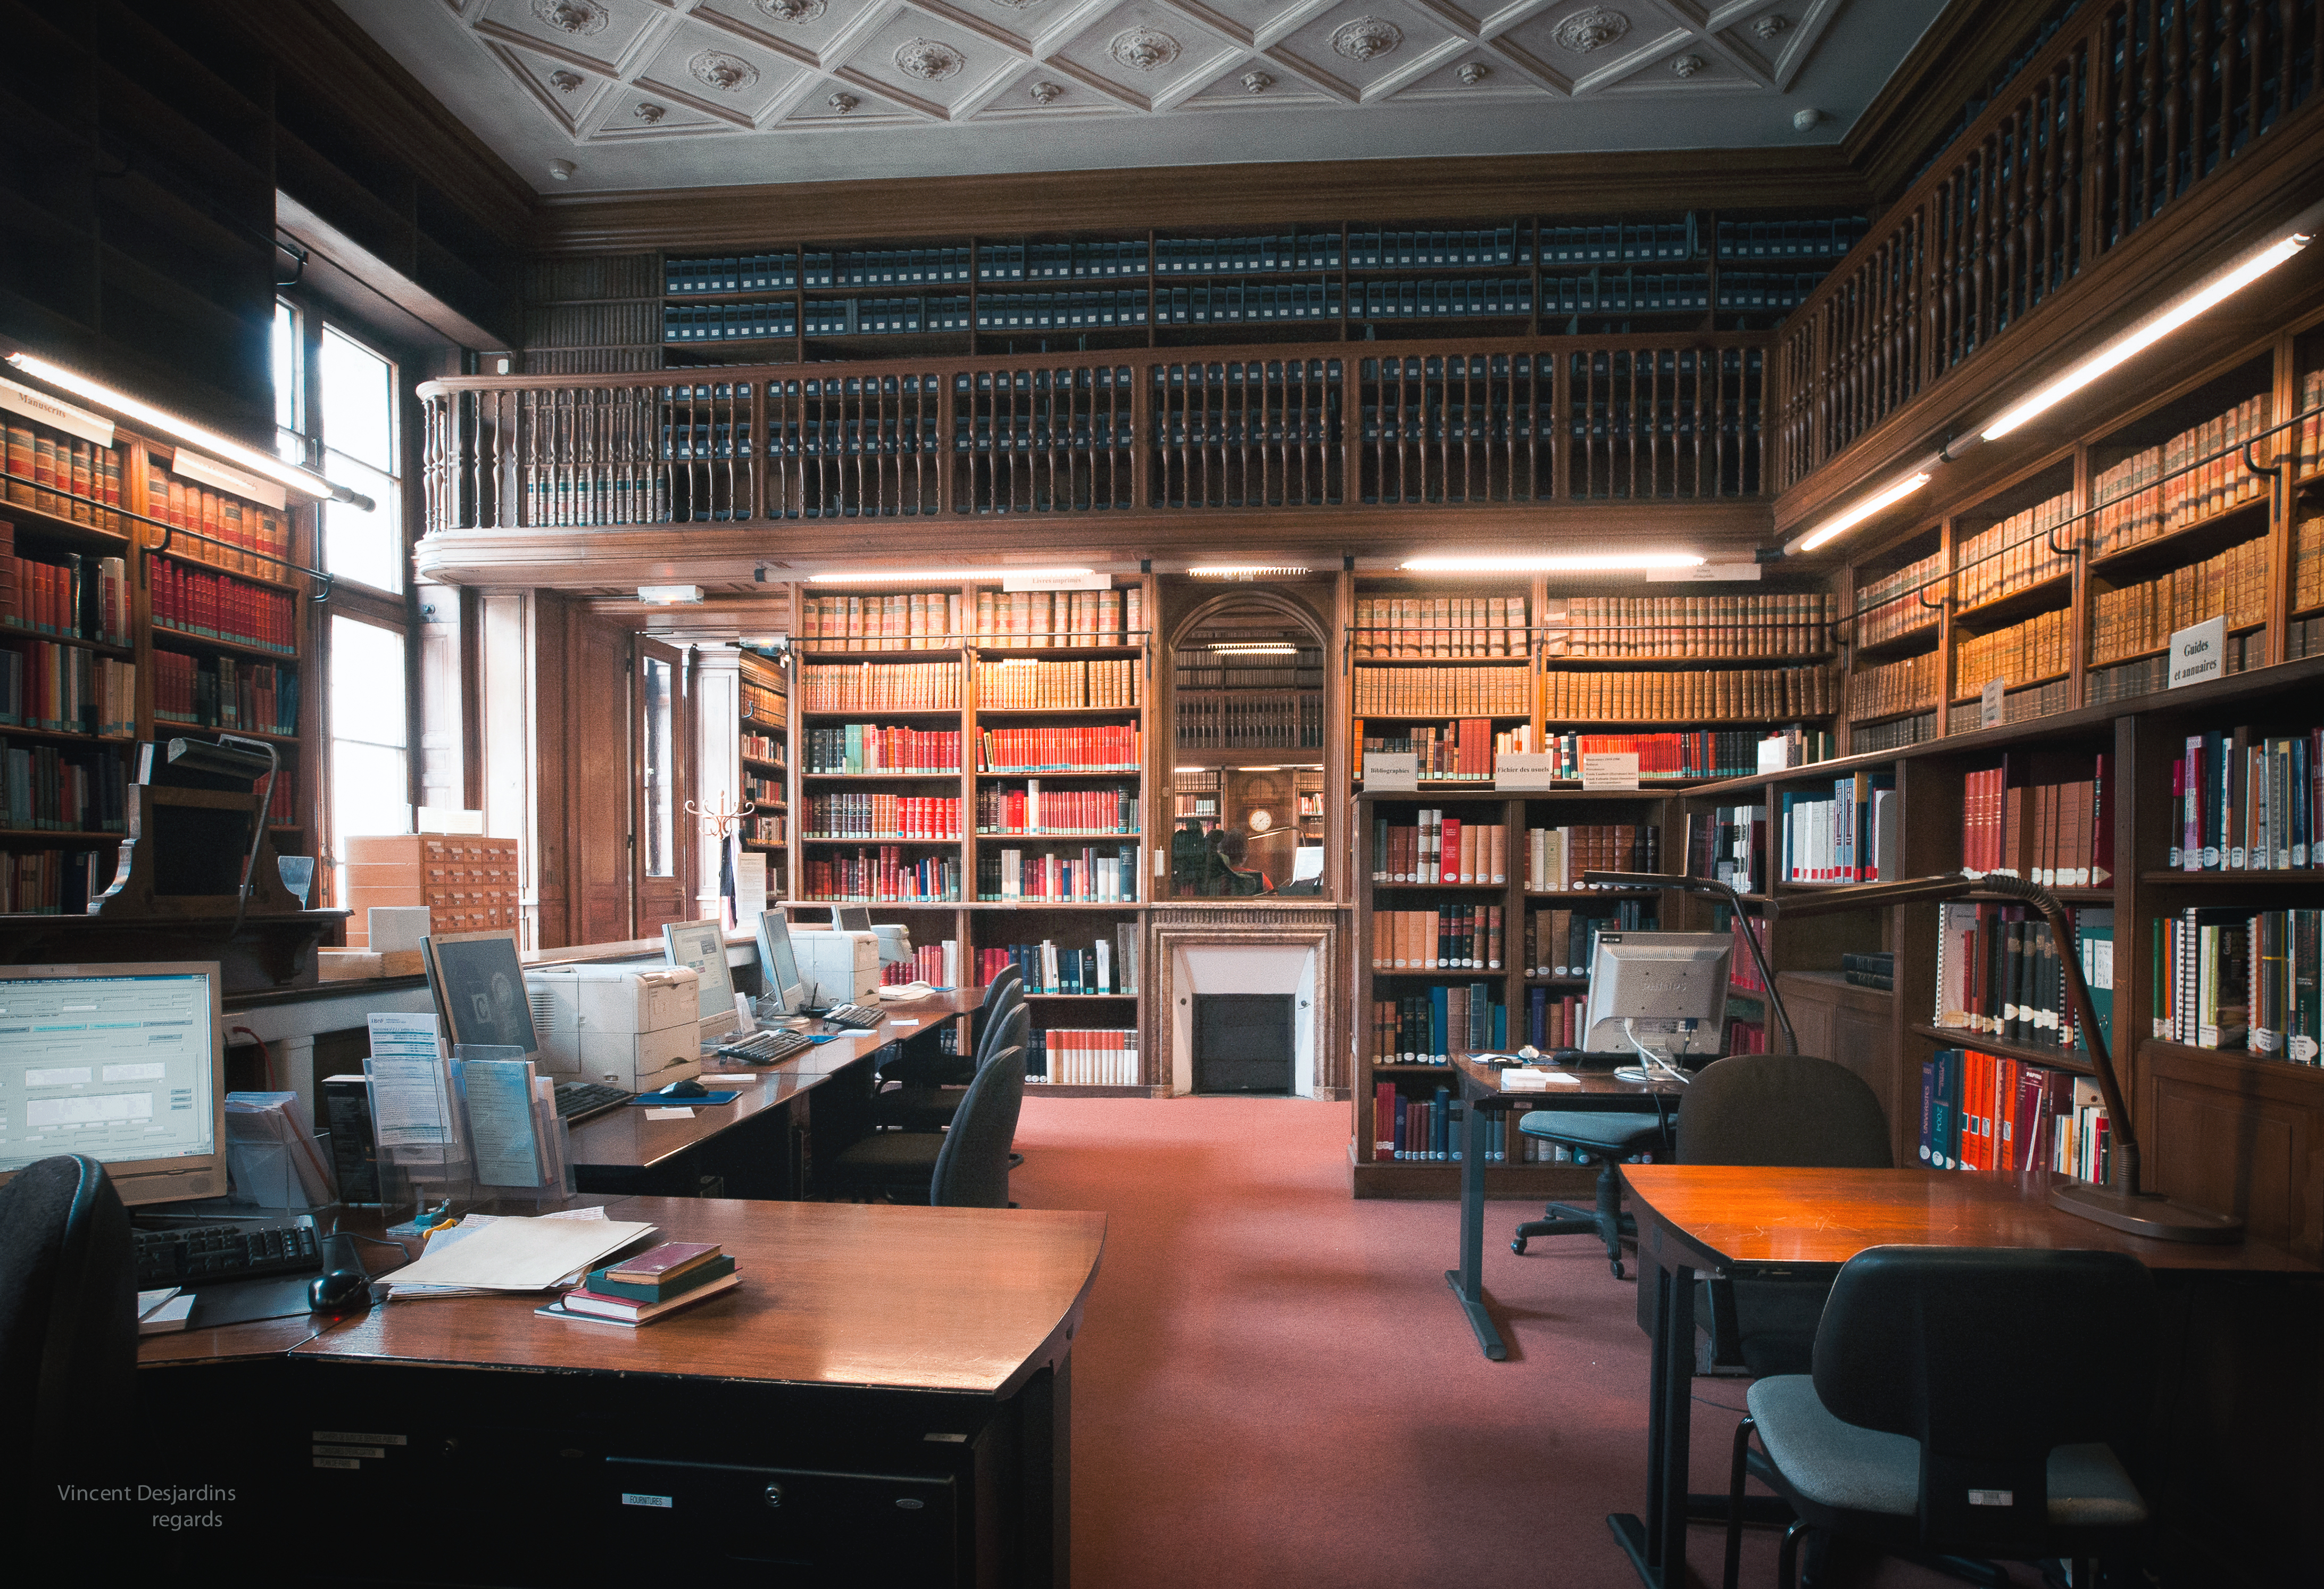
architecture, building, paris, home, france, canon, office, room, interior design, cool image, library, design, arquitectura, 75004, biblioteca, bnf, culture, livre, readingroom, architektur, canon5d, bibliothek, librariesandlibrarians, canonef24105mmf4lisusm, bibliothque, bibliotheek, arsenal, biblioteket, kirjasto, biblioteka, bibliotek, bkasafn, salledelecture, bibliothquedelarsenal, public library, window covering, bookselling